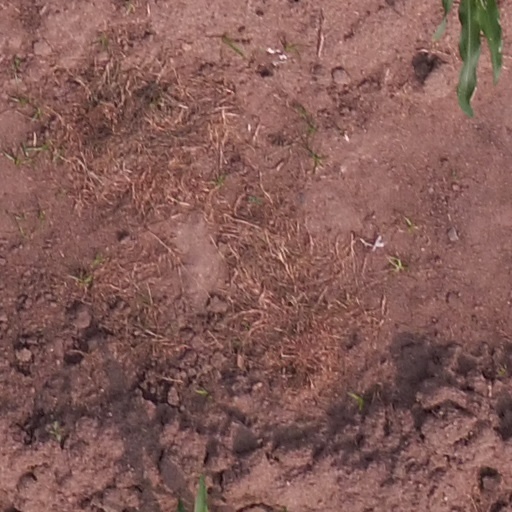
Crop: maize; corn